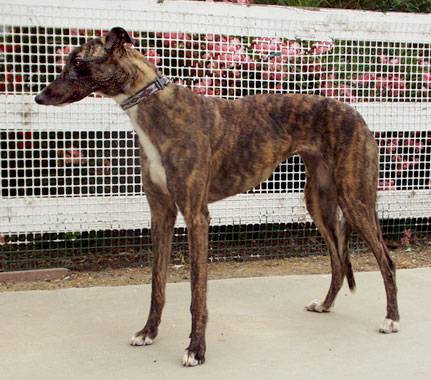
Label: dog